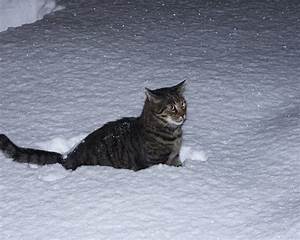
Label: cat